John Comer

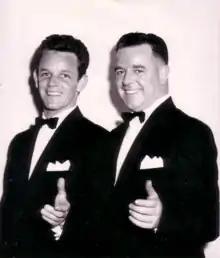
Tony & John Comer, as the Comer Brothers

In 1958, the Comer Brothers participated in an ITV talent show called "Bid for Fame" and began working for Butlin's. In 1959, they won first prize in the Butlin's National Talent Contest, winning £1,000 and a film contract with the Boulting Brothers.